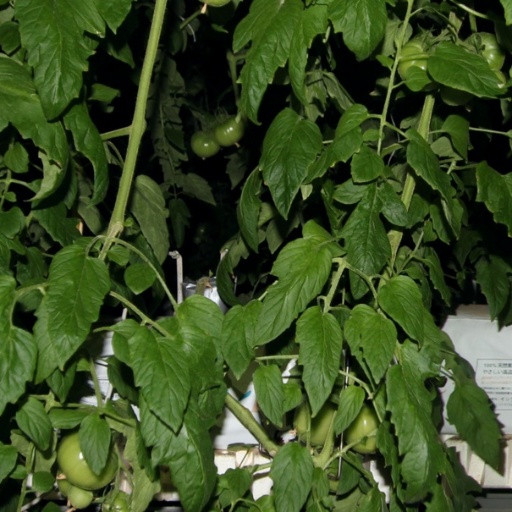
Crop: tomato